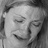
Emotion: sad